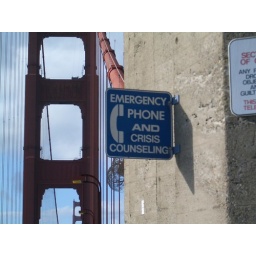
An emergency phone and counseling sign near the beginning of the Golden Gate Bridge, which is a popular suicide destination.